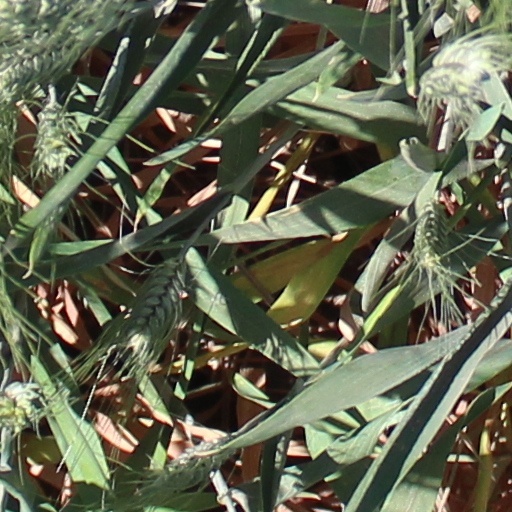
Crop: wheat